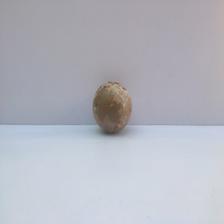
Size: Spoiled